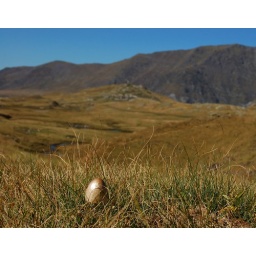
loads of the cow pats had these shiny fungi growing in them